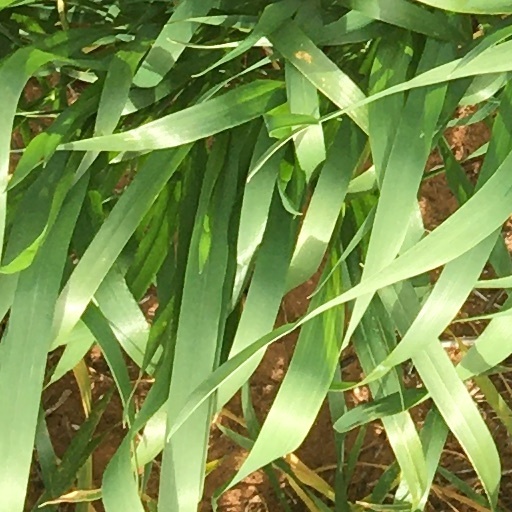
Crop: wheat